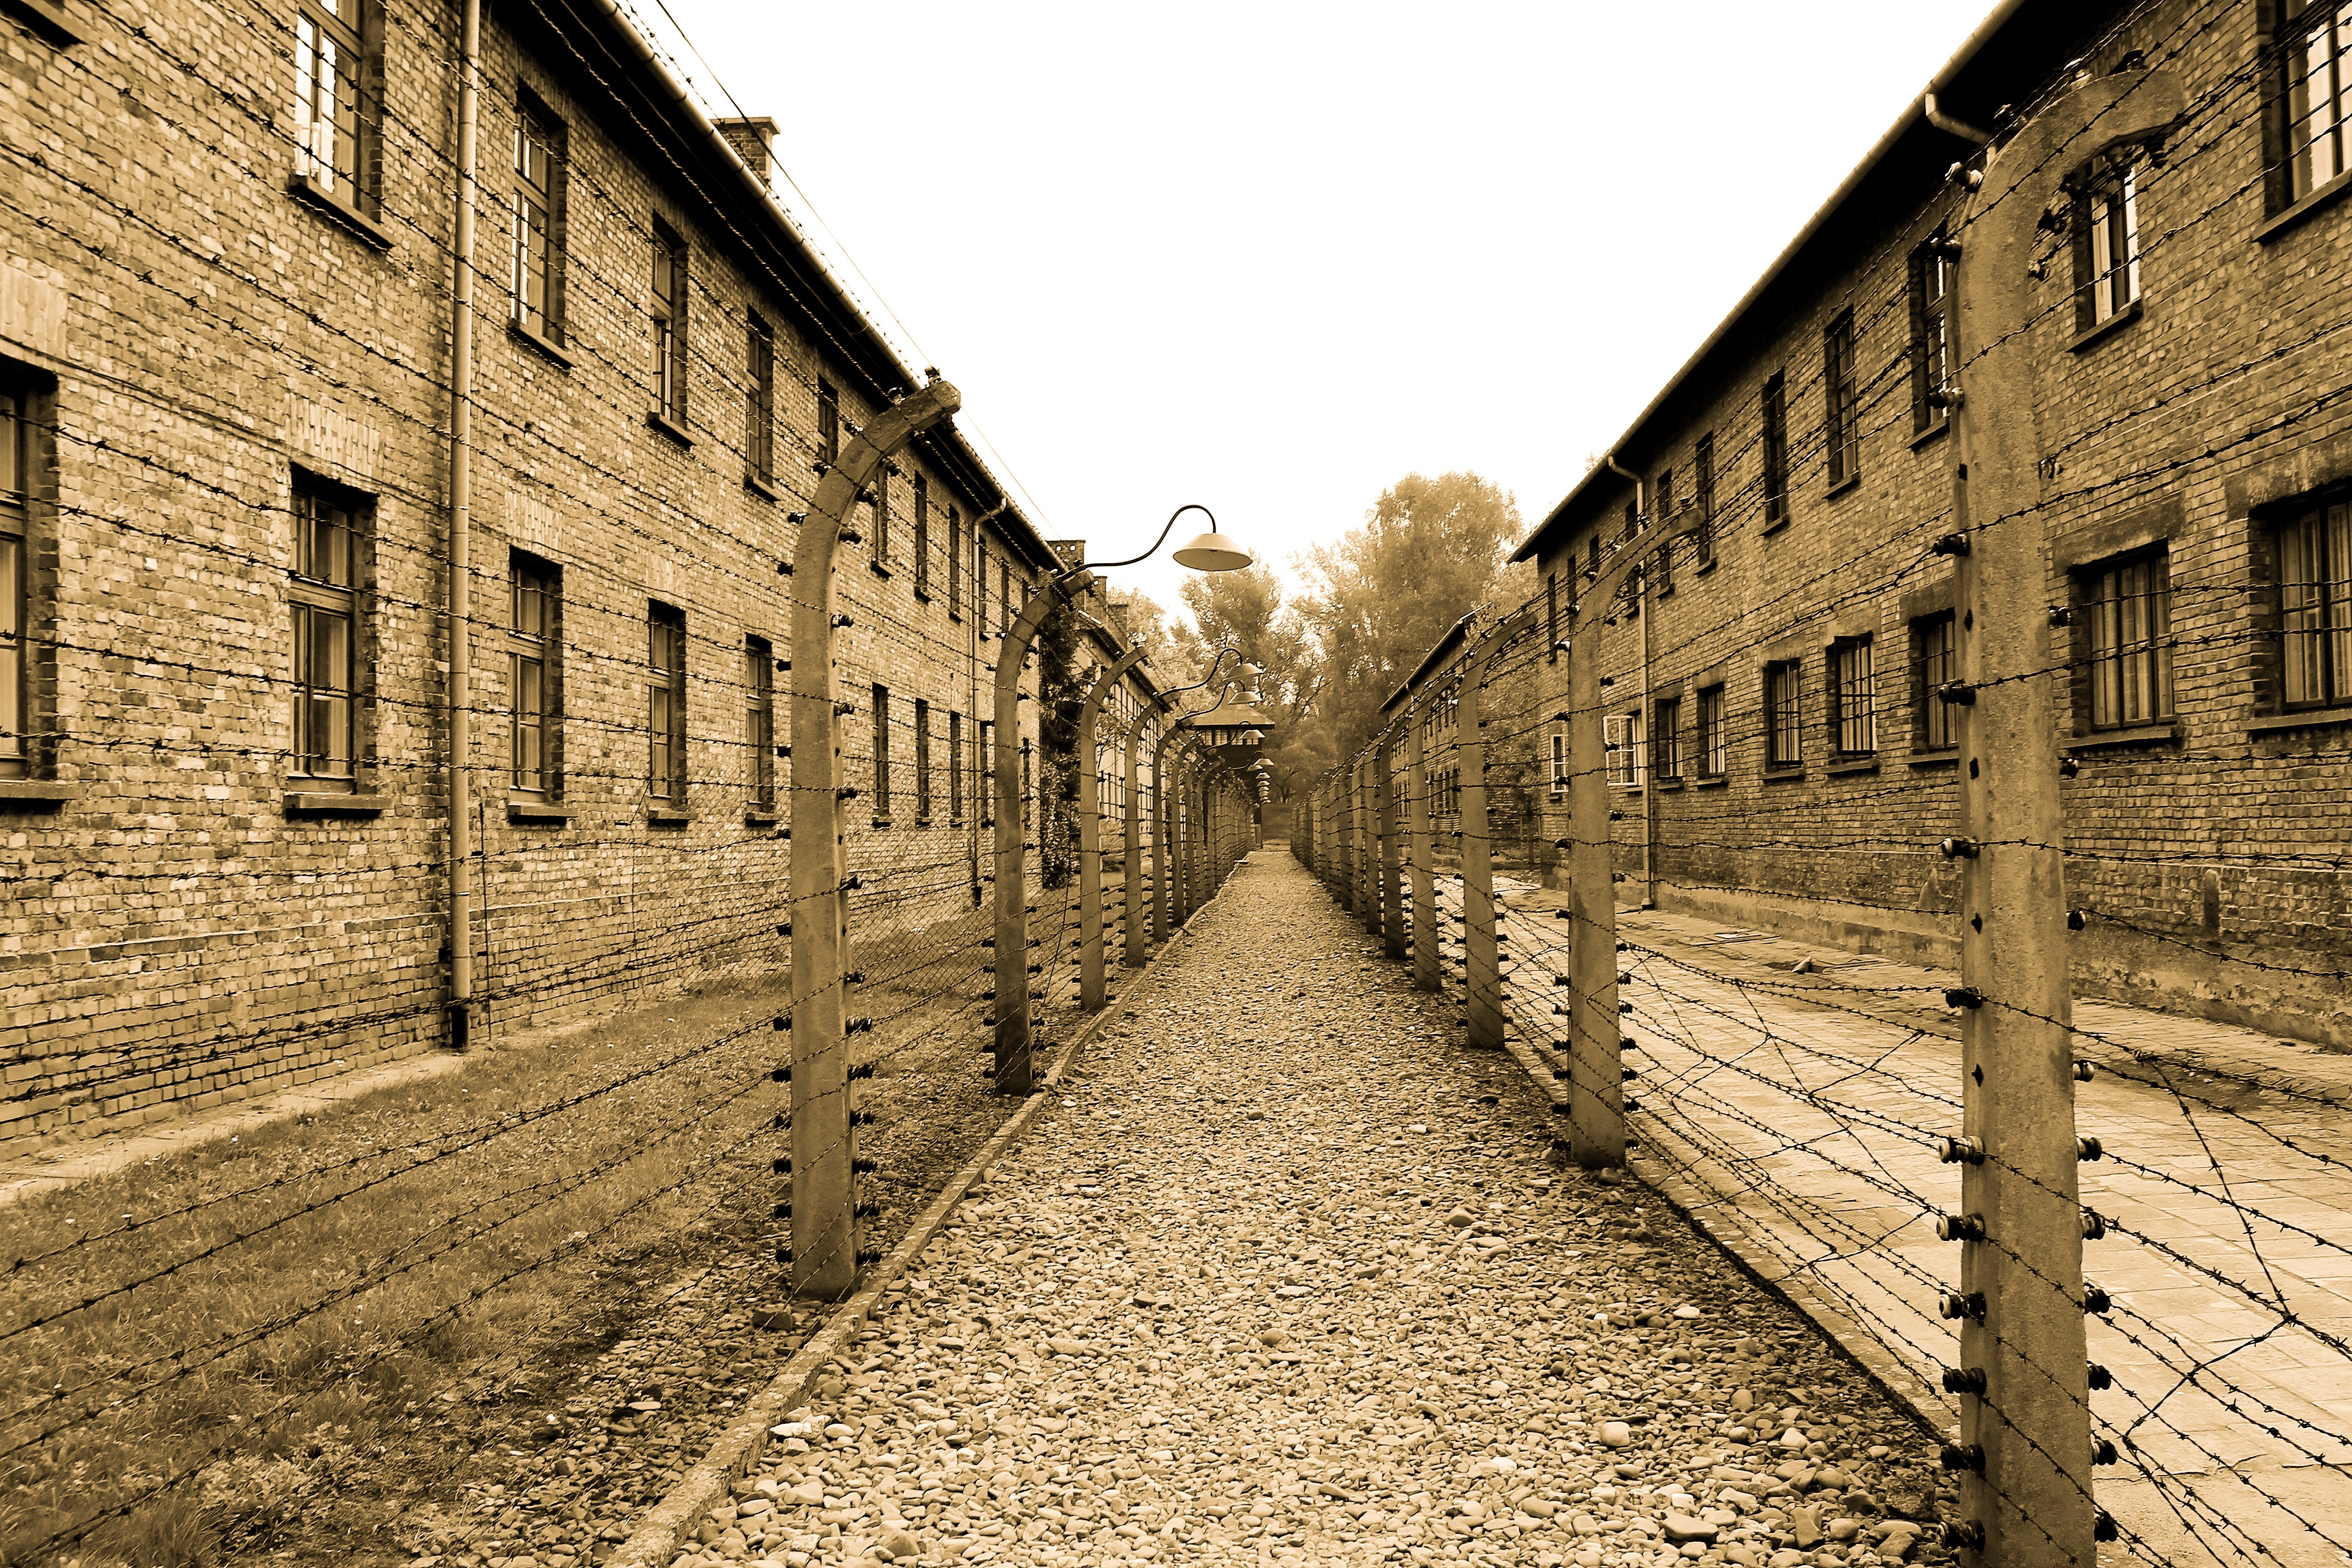
barbed wire, track, road, street, town, alley, wall, monument, transport, fencing, death, lane, gravel, infrastructure, the museum, auschwitz, concentration camp, urban area, ancient history, human settlement, baraki, labour camp, extermination camp